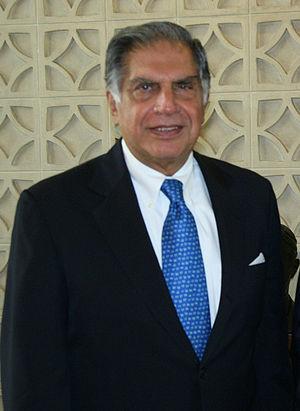
Ratan N. Tata est le patron du conglomérat indien Tata, propriété de la famille Tata. Il est le fils de Soonoo Tata et Naval Hormusji Tata.
Les Pārsis, Parsis ou Parses sont les adeptes du parsisme, confession dérivée du zoroastrisme. Ils constituent l'une des deux communautés zoroastriennes ayant quitté le monde iranien pour s'installer principalement en Inde.